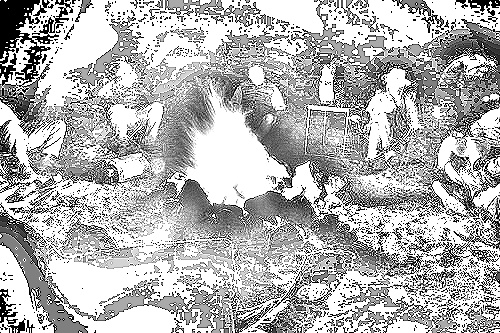
Portrait style: Sketch Portrait